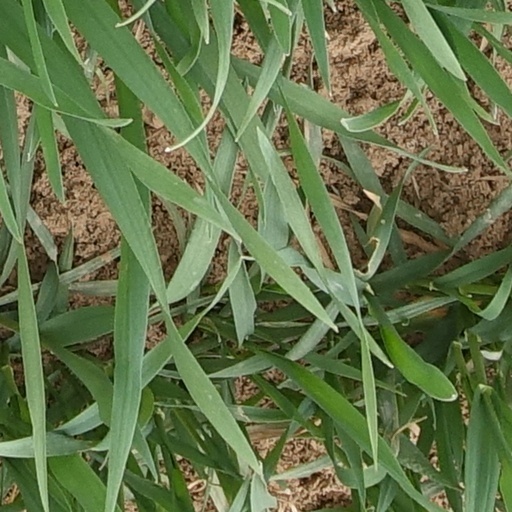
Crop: wheat